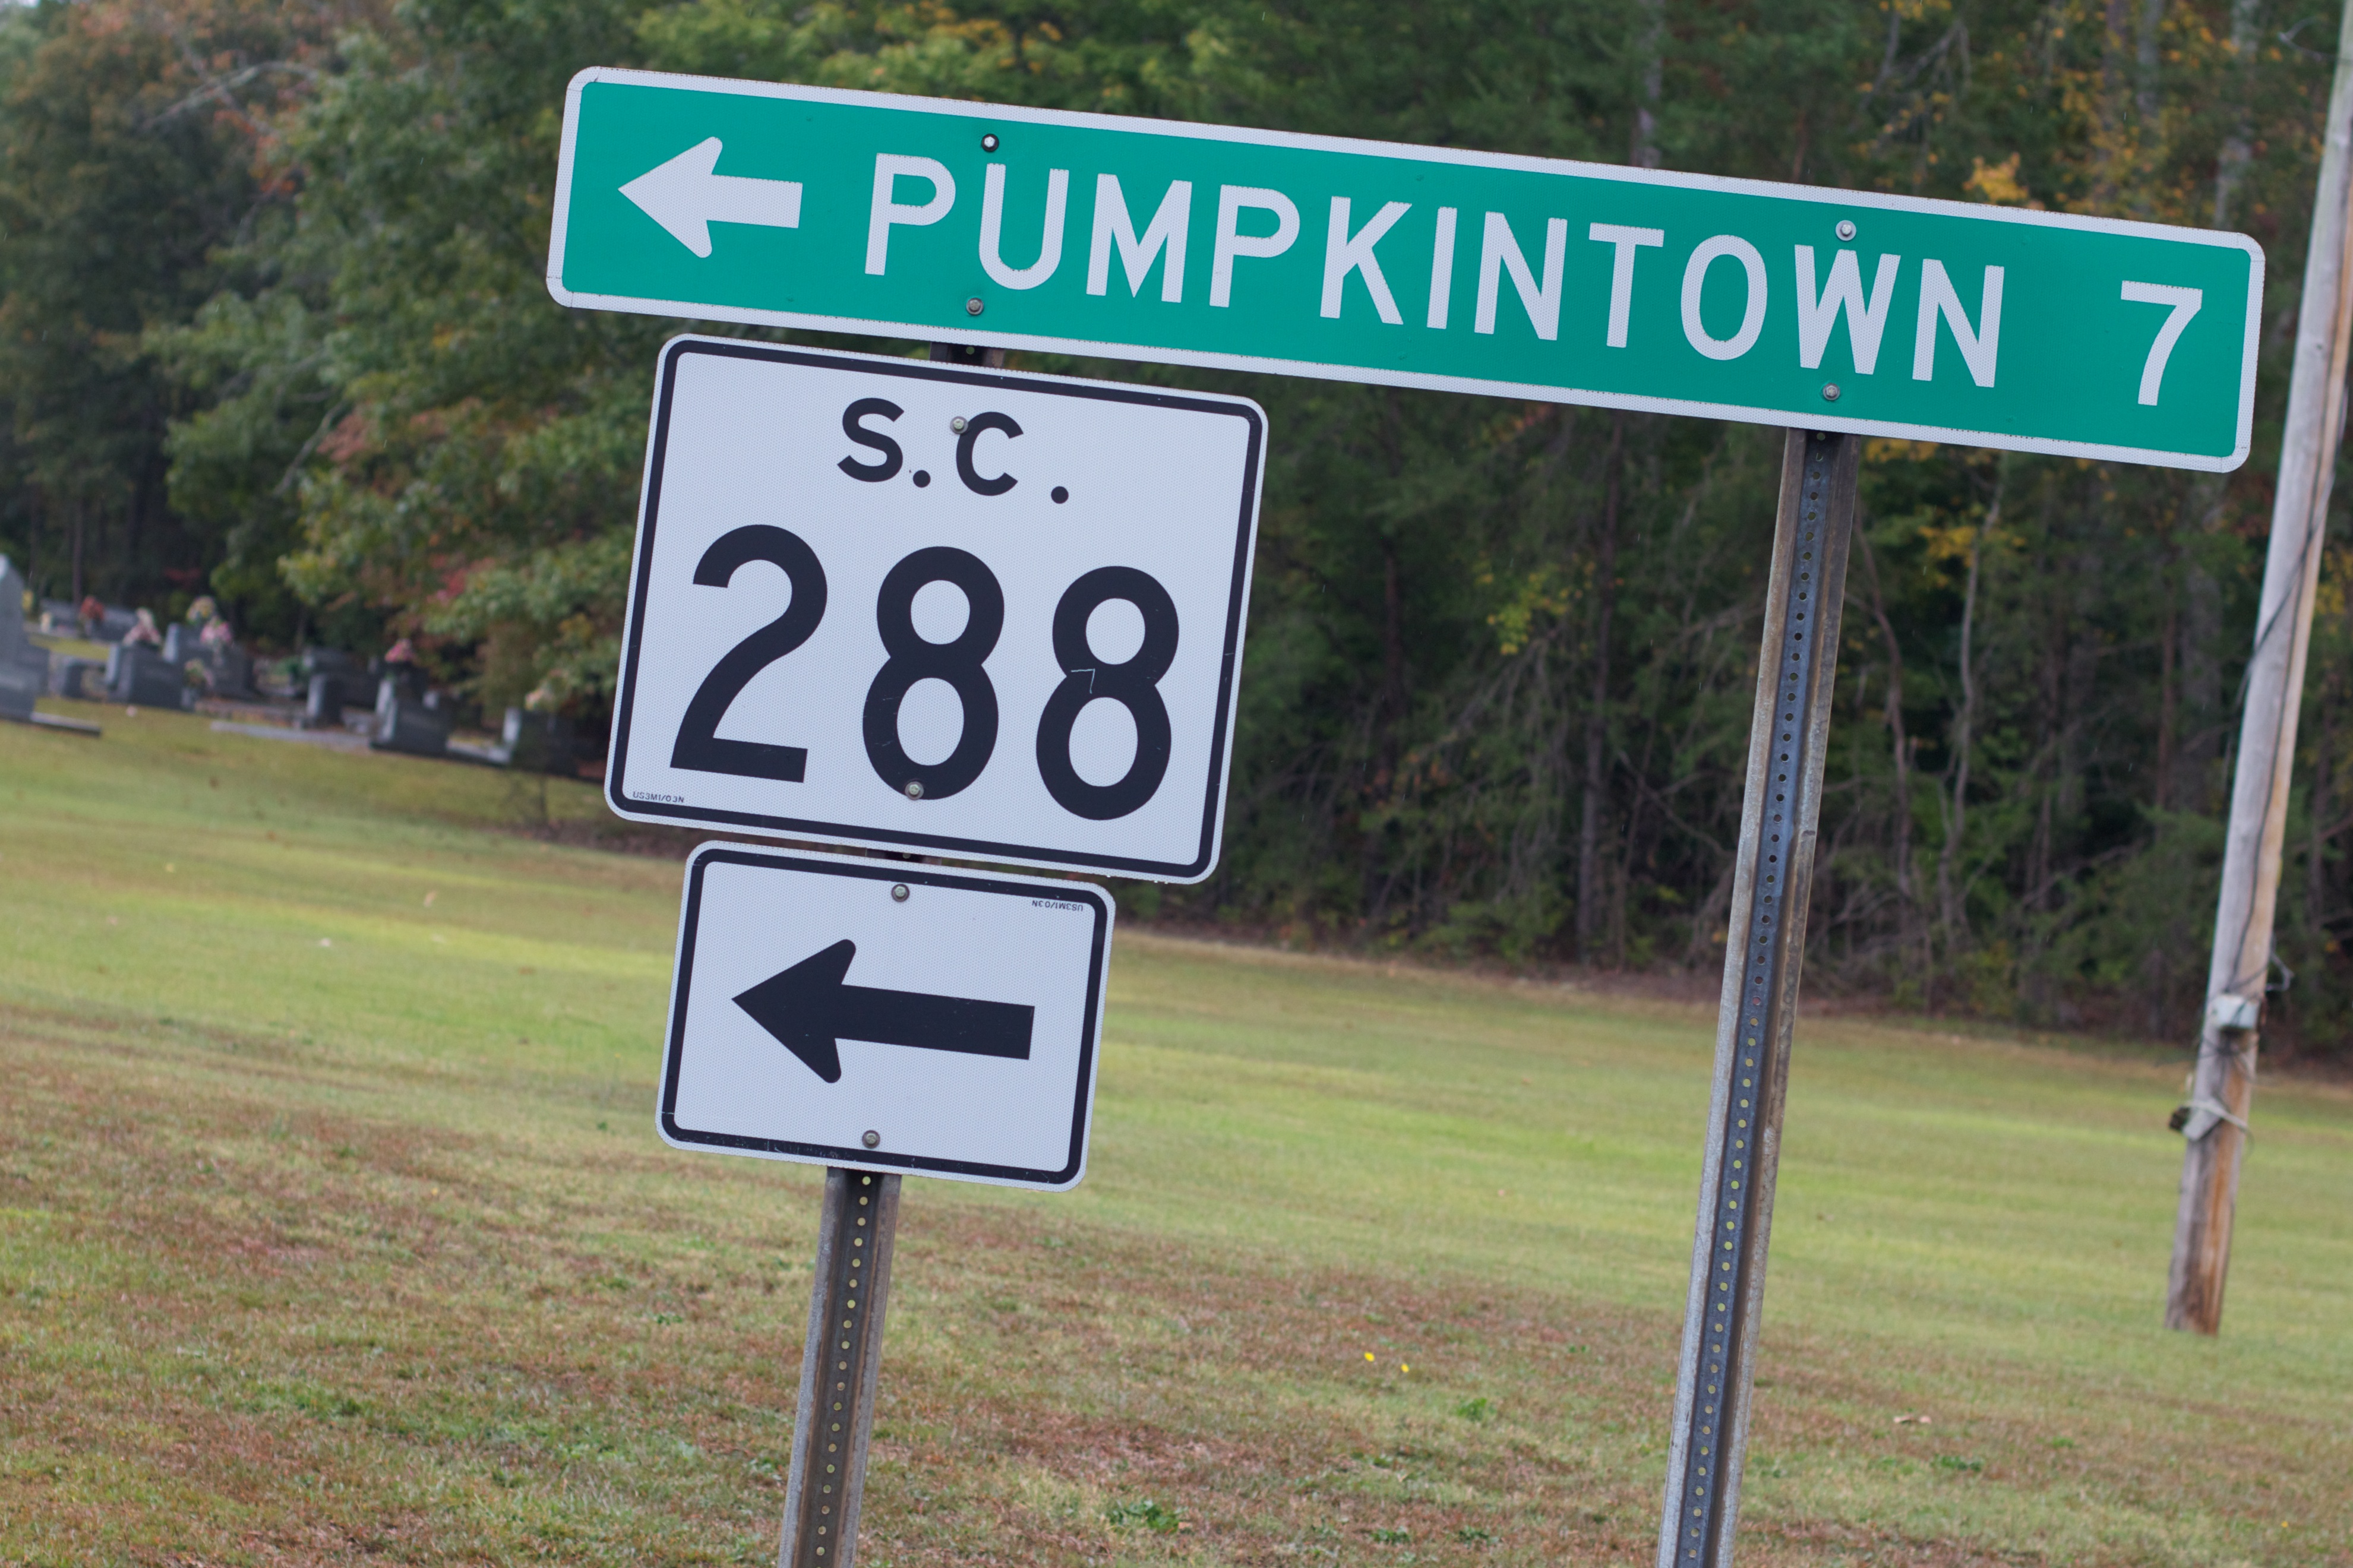
sign, community, street sign, signage, lane, odyssey, traffic sign